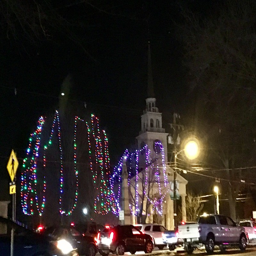
it was a silent night .